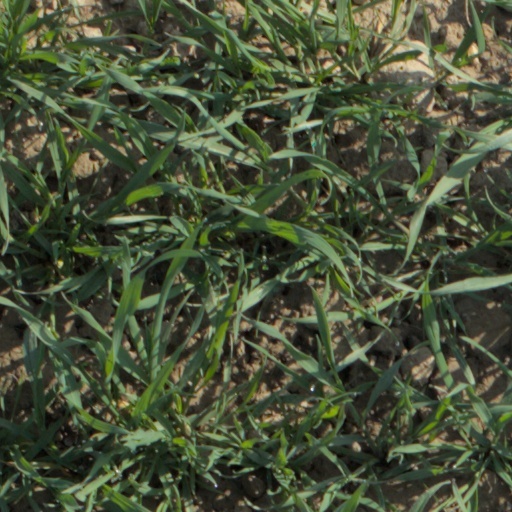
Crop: wheat